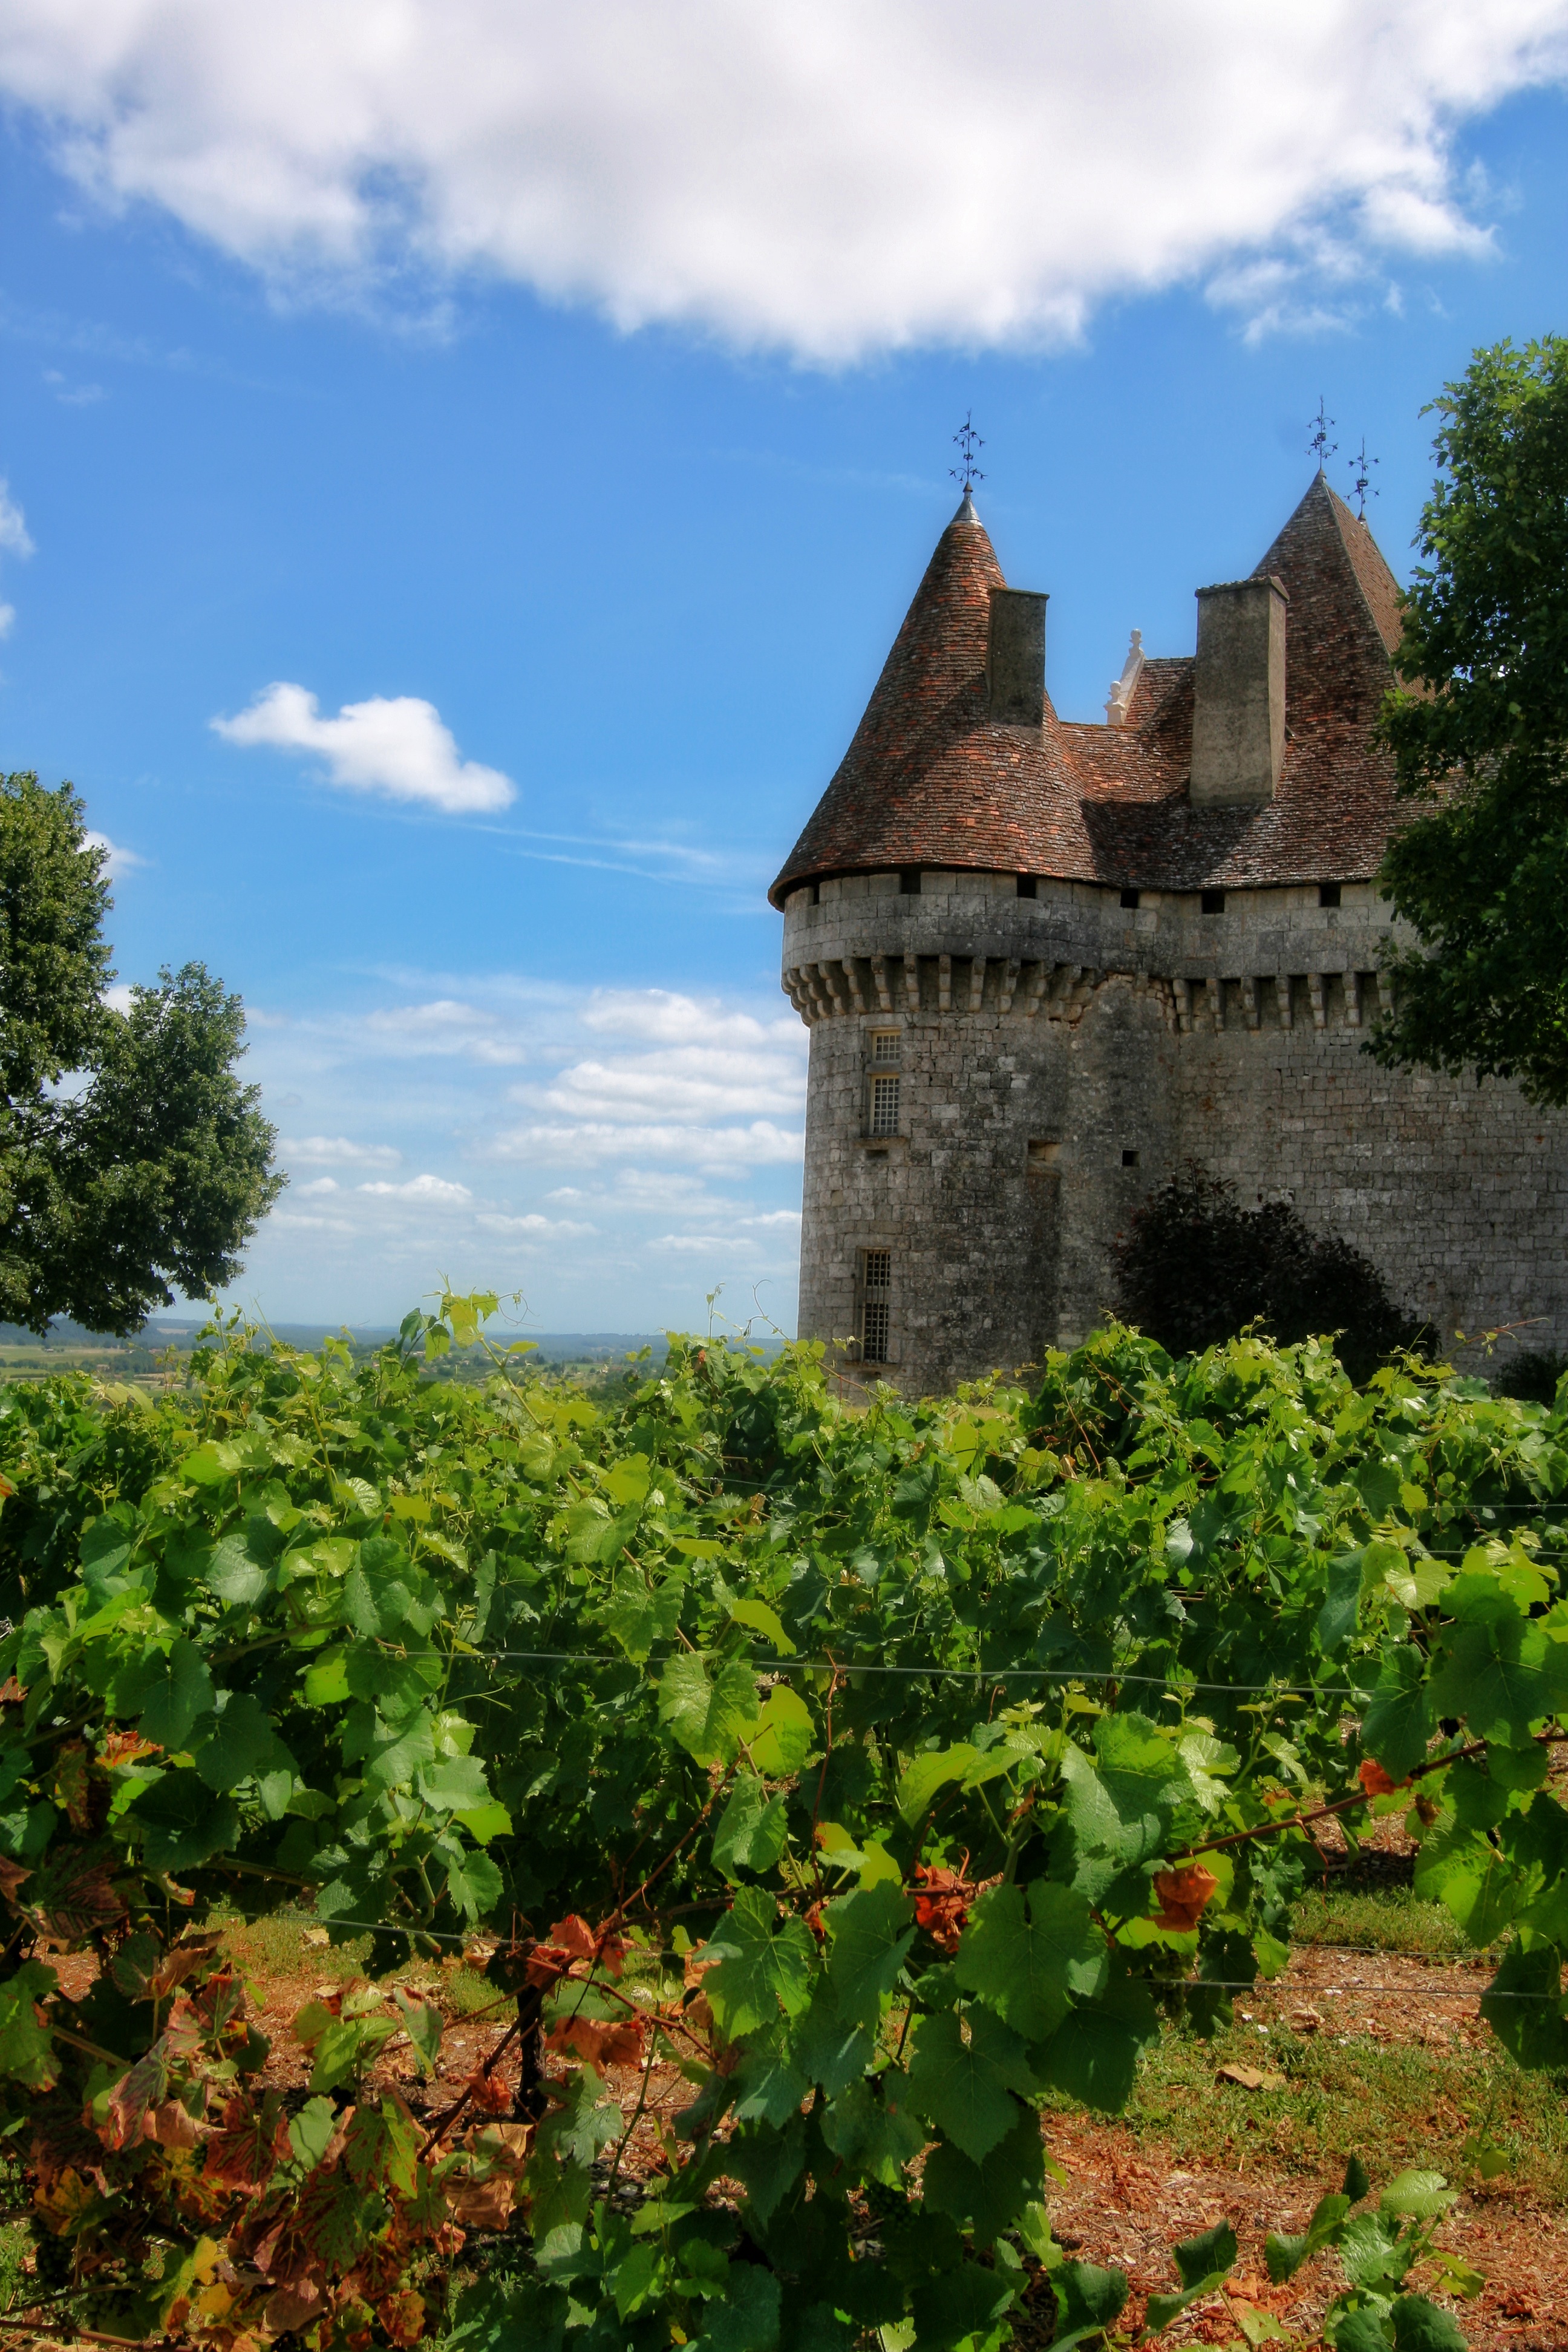
vine, flower, building, chateau, france, autumn, castle, agriculture, garden, monastery, dordogne, rural area, p rigord, monbazillac